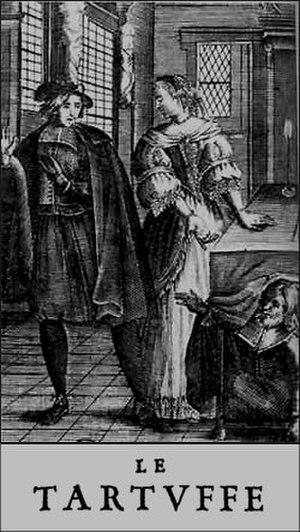
Une métonymie est une figure de style qui, dans la langue ou son usage, utilise un mot pour signifier une idée distincte mais qui lui est associée. L'association d'idées sous-entendue est souvent naturelle, parfois symbolique ou encore logique : l’artiste pour l’œuvre, la ville pour ses habitants, le lieu pour l’institution qui y est installée, etc.